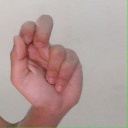
अक्षर: ढ